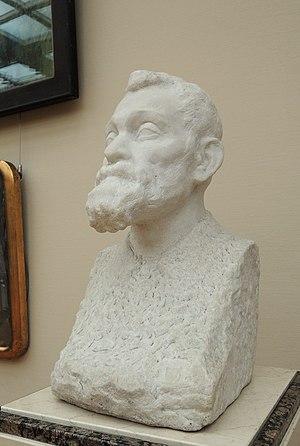
Léon Issaakovitch Chestov, né Yehuda Leyb Schwarzmann le 31 janvier 1866 à Kiev et mort le 20 novembre 1938 à Paris, est un avocat, écrivain et philosophe russe.